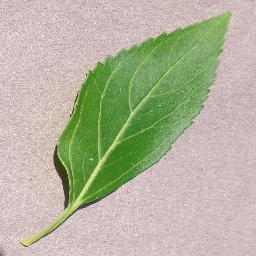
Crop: cherry
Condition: (including_sour)_healthy